Battles of the Isonzo

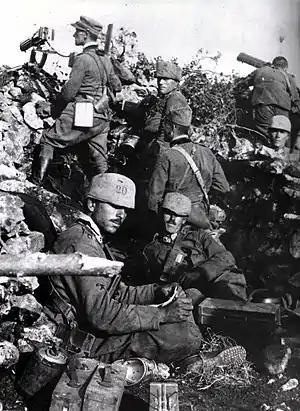
Italian soldiers during the Second Battle of the Isonzo, 1915

With the rest of the mountainous length of the front being almost everywhere dominated by Austro-Hungarian forces, the Soča (Isonzo) was the only practical area for Italian military operations during the war. The Austro-Hungarians had fortified the mountains ahead of the Italians' entry into the war on 23 May 1915.